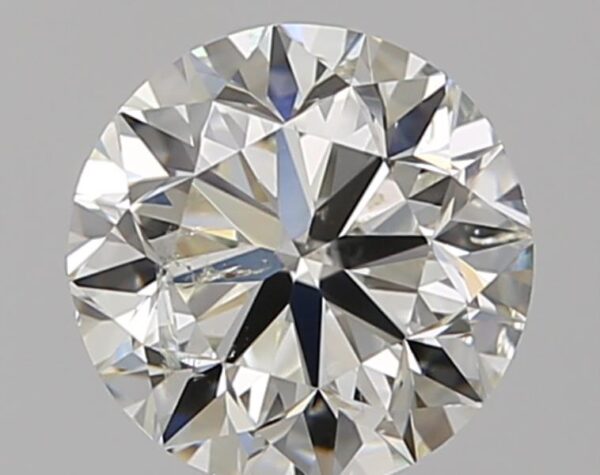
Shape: round
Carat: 1
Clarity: SI2
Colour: I
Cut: VG
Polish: EX
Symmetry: VG
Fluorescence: N
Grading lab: IGI
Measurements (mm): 6.27 x 6.21 x 4